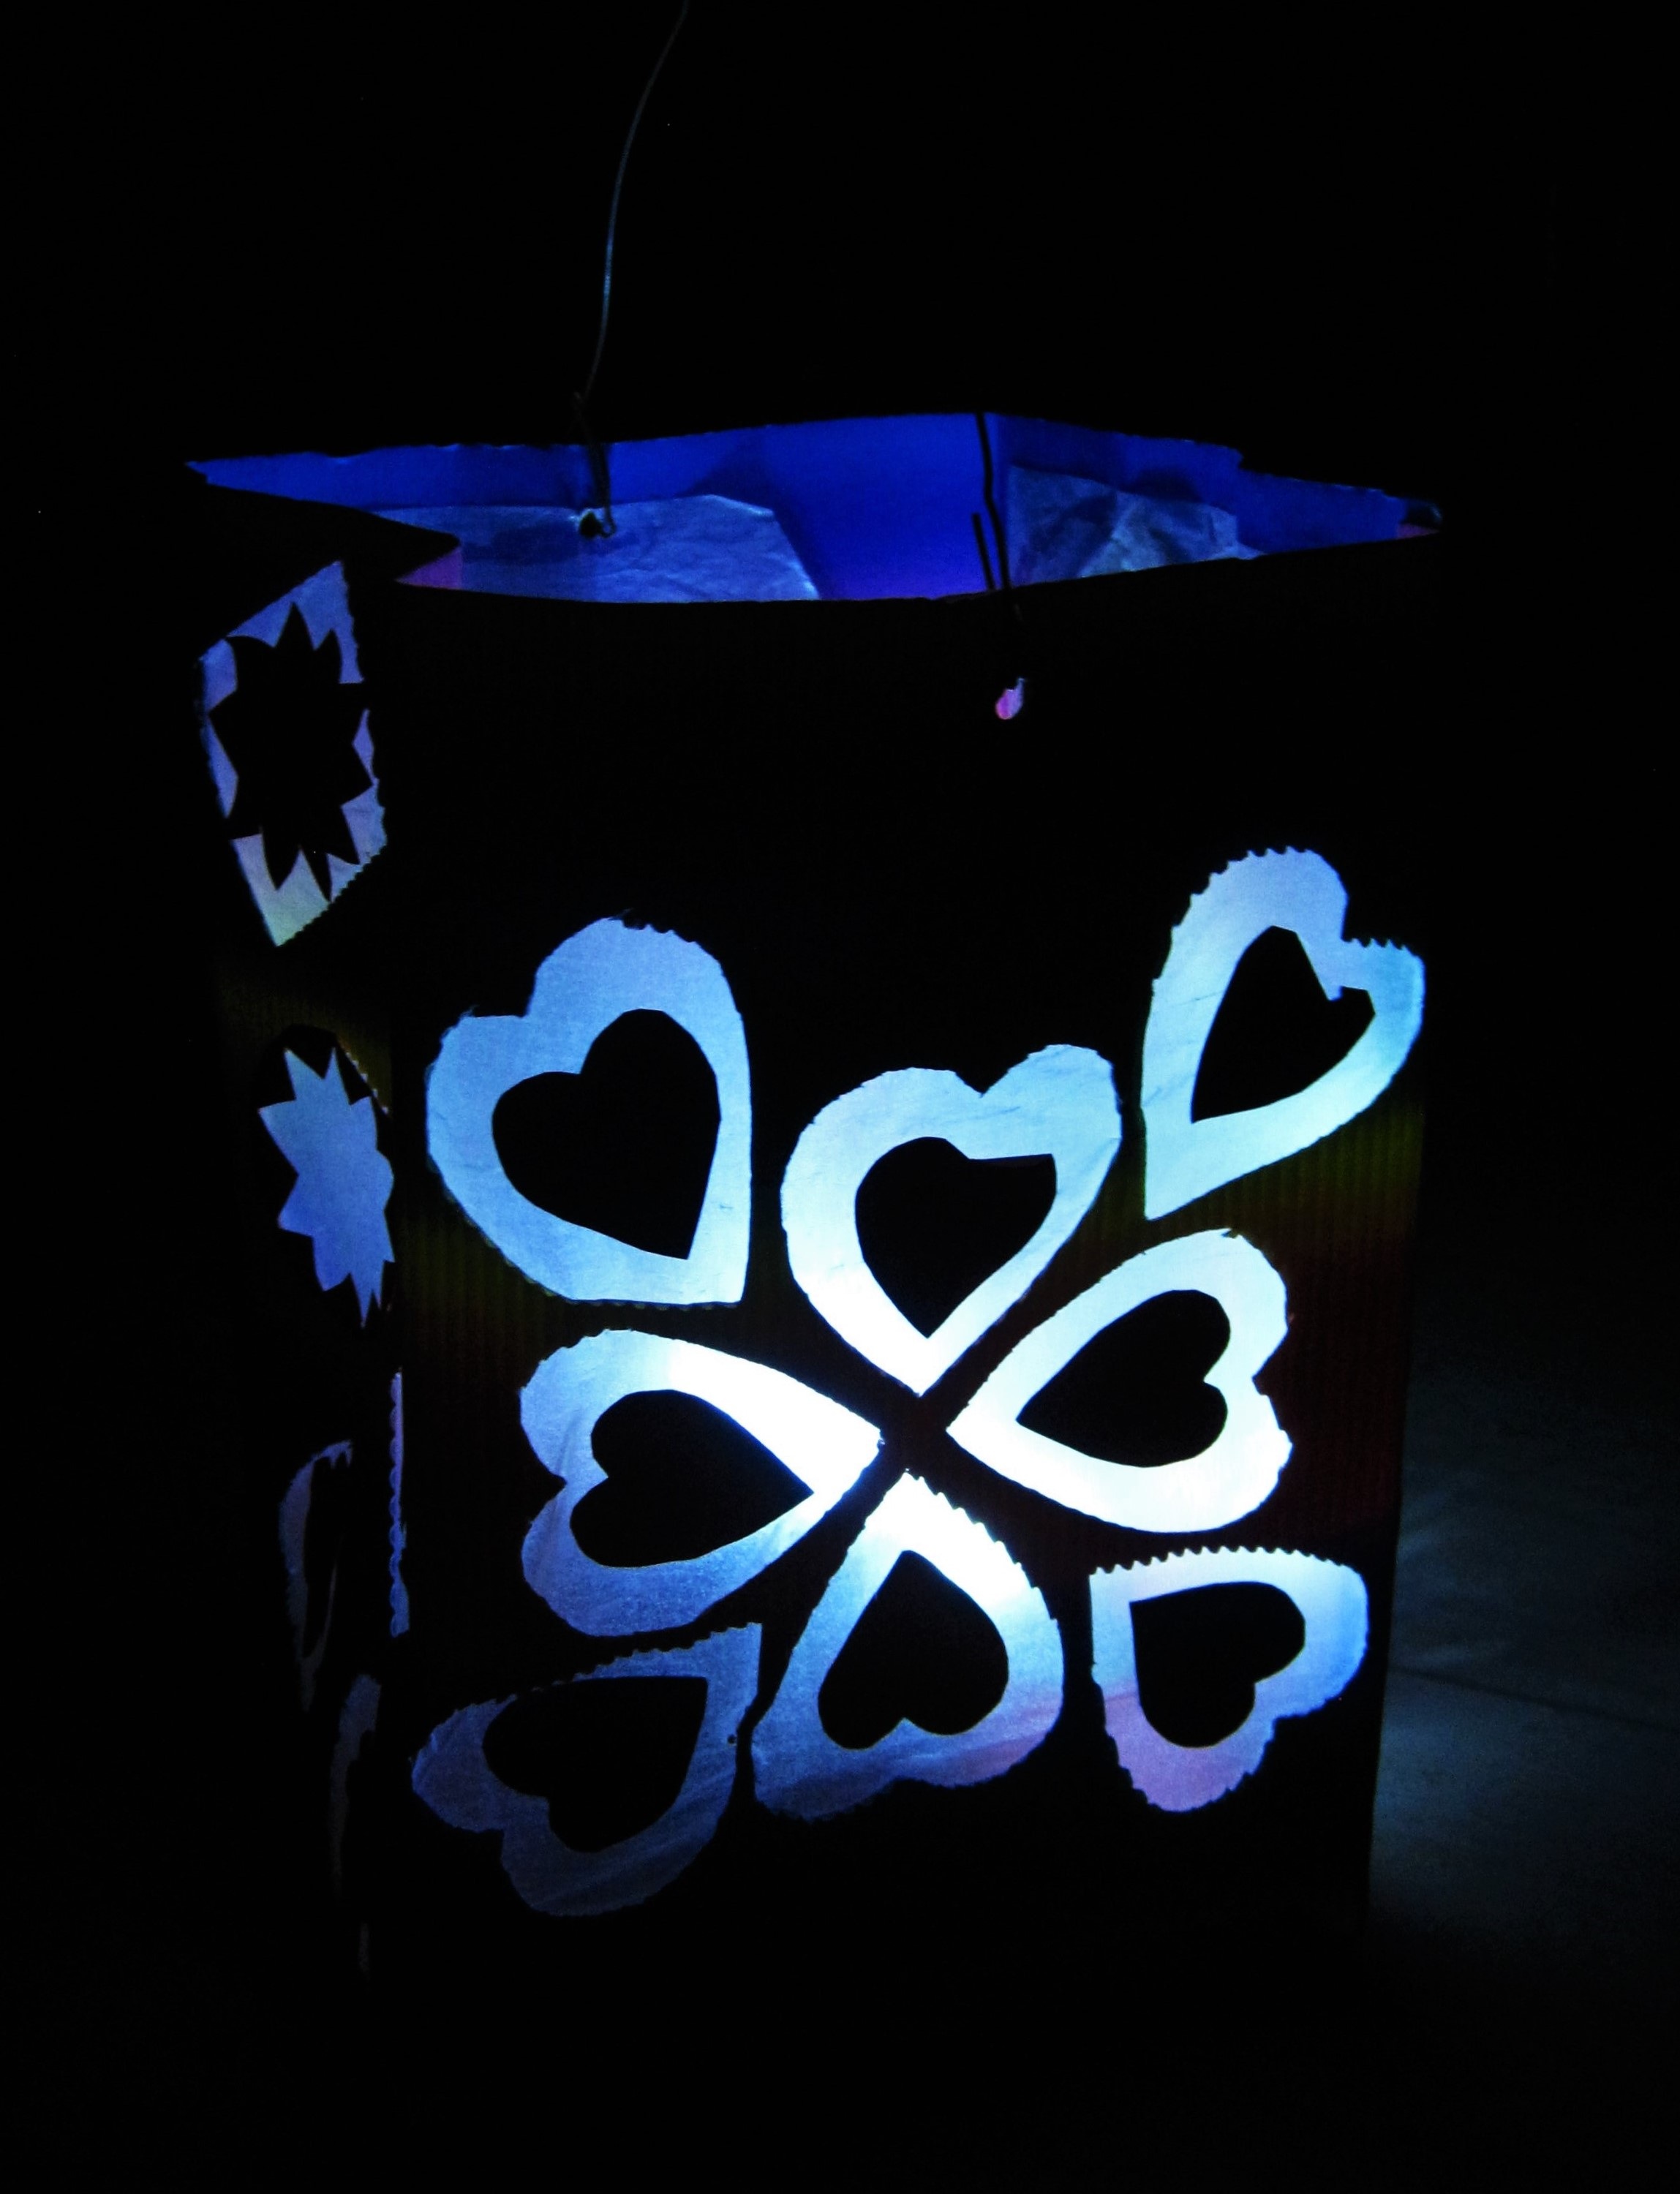
creative, dark, pattern, lantern, paper lantern, covered, blue, lighting, circle, font, illustration, bright, st martin, saint martin, tinkered, lights up, go lantern, lantern light, bright blue